Tanwei station

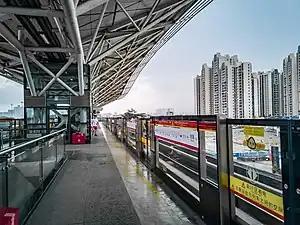
Line 5 platform

Tanwei Station, formerly Datansha South Station and Datansha Station during planning, is an elevated station on Line 5 of the Guangzhou Metro and an underground station on Line 6. It is located at Zhongshuangqiao Park on Datansha Island in the Liwan District. It opened on 28 December 2009. It became an interchange station between Line 5 and Line 6 on 28December 2013.